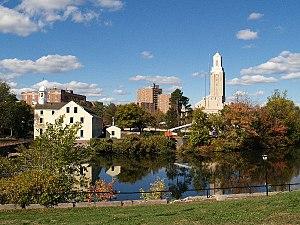
Pawtucket est une ville de l’État de Rhode Island, aux États-Unis, situé à la frontière du Massachusetts, et limitrophe au nord de Providence, la capitale de l'État dont elle fait partie de l'aire métropolitaine. Lors du recensement de 2010, sa population était de 71 148 habitants. La municipalité s'étend sur 8,97 milles carrés, dont 8,68 milles carrés de terres.